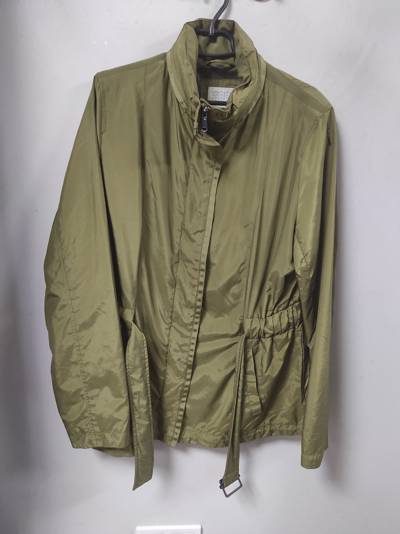
Waste category: clothes